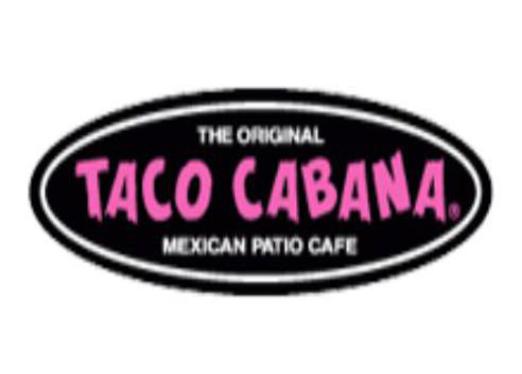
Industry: Food